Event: Nepal Earthquake
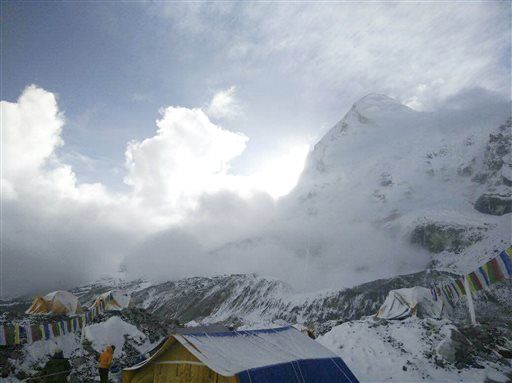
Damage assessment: damage